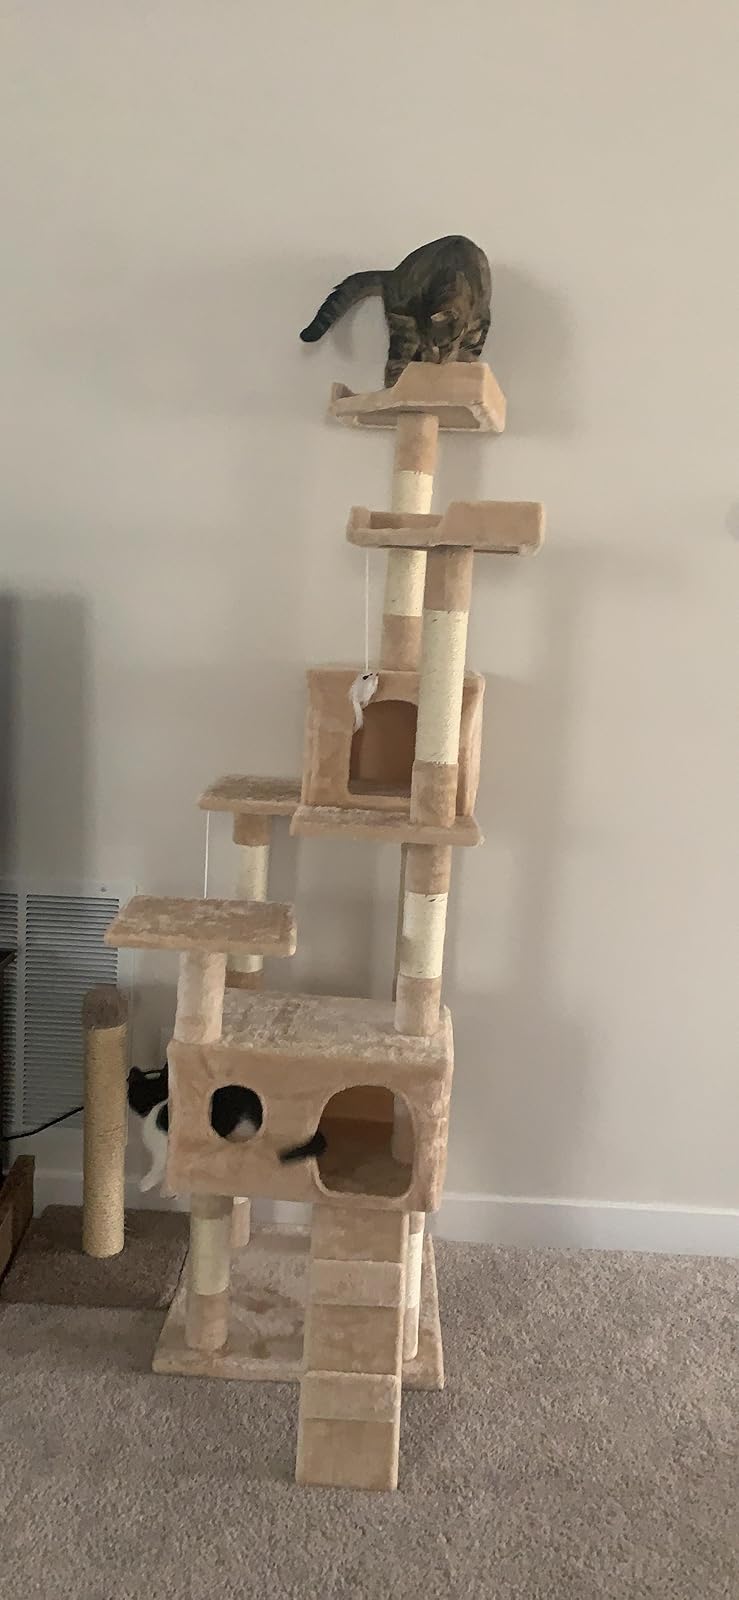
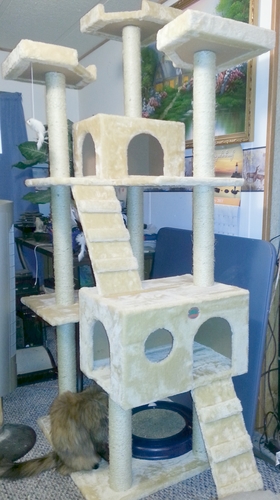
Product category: items_cat tree
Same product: no